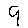
Label: 9